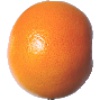
Label: Grapefruit Pink 1